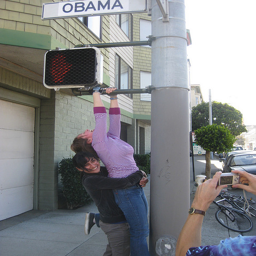
a woman hanging from a street post and being hugged by someone
The woman is handing off of the street sign.
Young women having fun with street signal at roadway intersection.
A couple of people on a street by a traffic light.
a woman is hanging on a pedestrian crossing sign